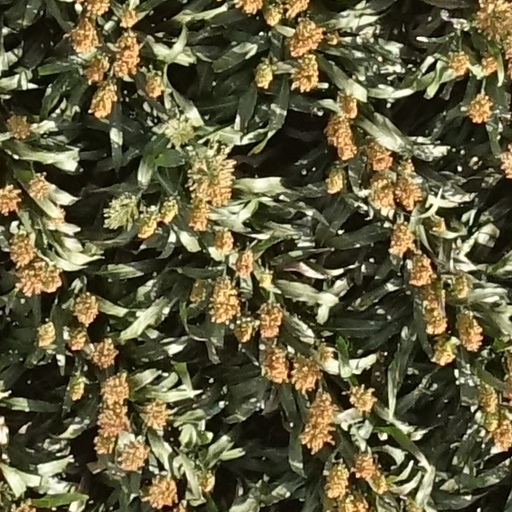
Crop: sorghum